Rzeszów

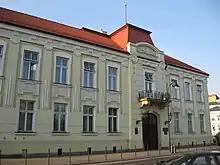
Provincial and City Public Library

On 12 October 1918, Rzeszów's mayor, together with the town council, sent a message to Warsaw, announcing loyalty to the independent Second Polish Republic. On November 1, after clashes with German and Austrian troops, Rzeszów was liberated, and the next day, mayor Roman Krogulski took a pledge of allegiance to the reborn Polish state. During World War I some 200 residents of Rzeszów died, rail infrastructure was destroyed, as well as approximately 60 houses.